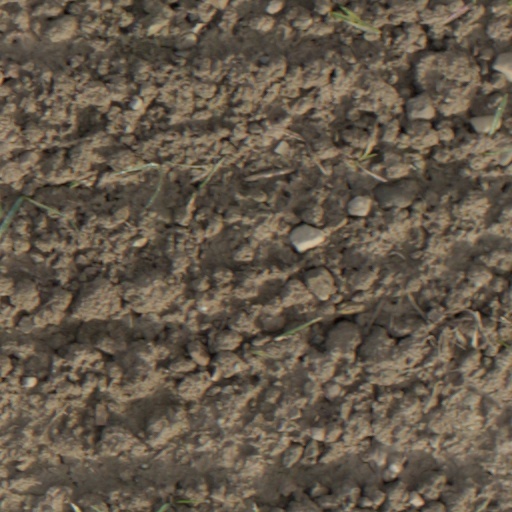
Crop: wheat